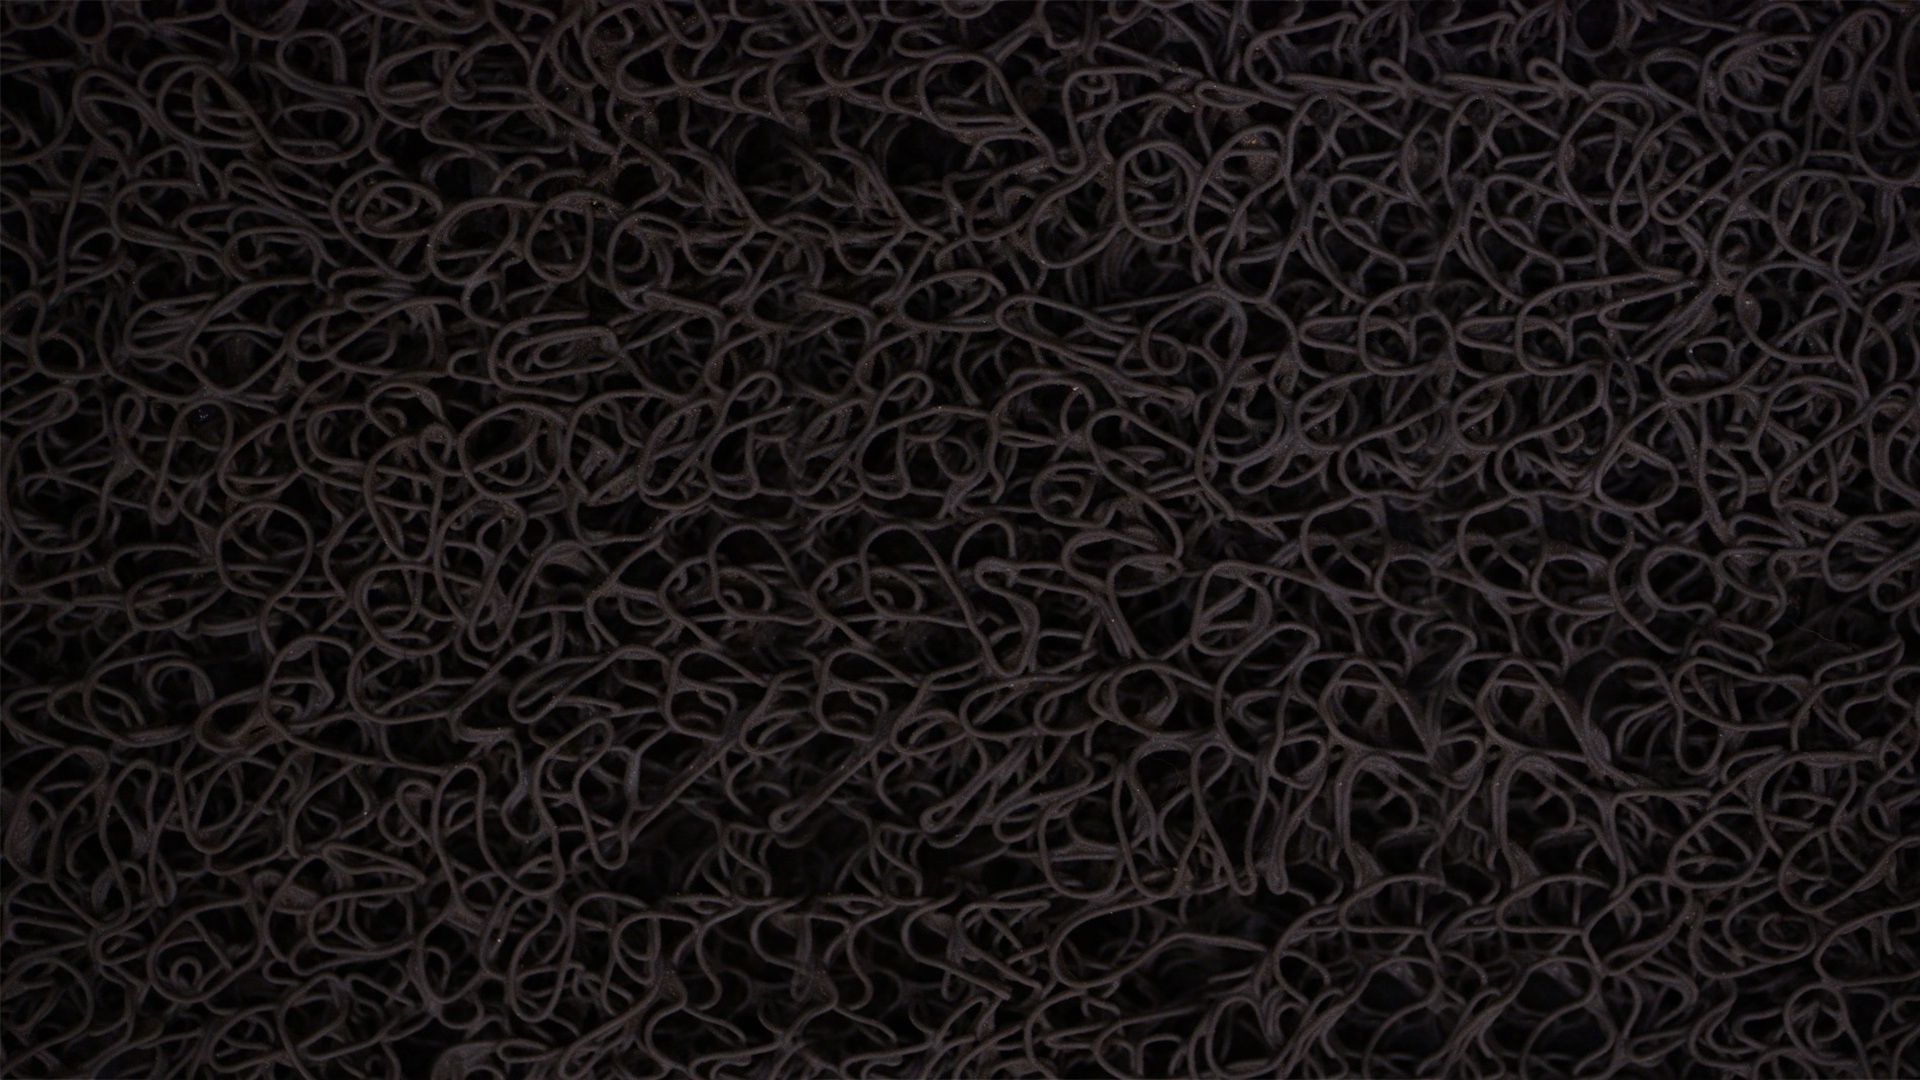
texture, floor, pattern, line, brown, soil, micro, monochrome, circle, futuristic, design, wallpaper, flooring, microscopic